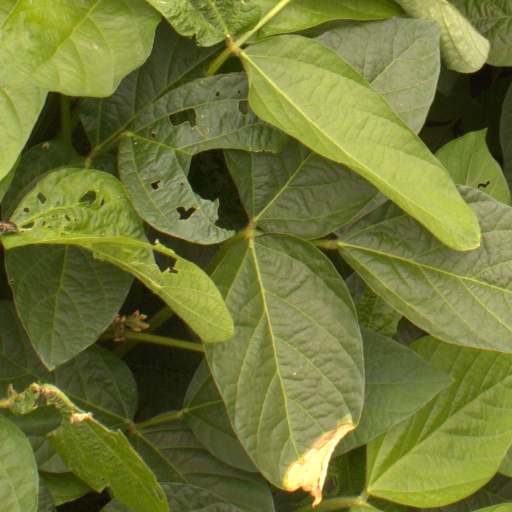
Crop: soybean